China–United Kingdom relations

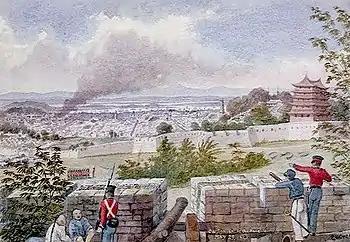
British bombardment of Canton from the surrounding heights during the First Opium War, May 1841

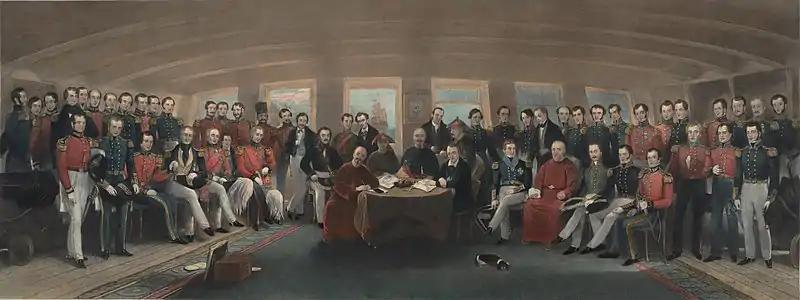
Signing of the Treaty of Nanking (1842).

In the 1620s, English ships began arriving at Macau, a port city leased by China to Portugal. During this period, an English merchant vessel named "The Unicorn" sank near Macau. The Portuguese salvaged several cannons, specifically sakers, from the wreck and sold them to the Chinese around 1620. These cannons were then replicated by the Chinese as the "Hongyipao", marking an early instance of military technology exchange.